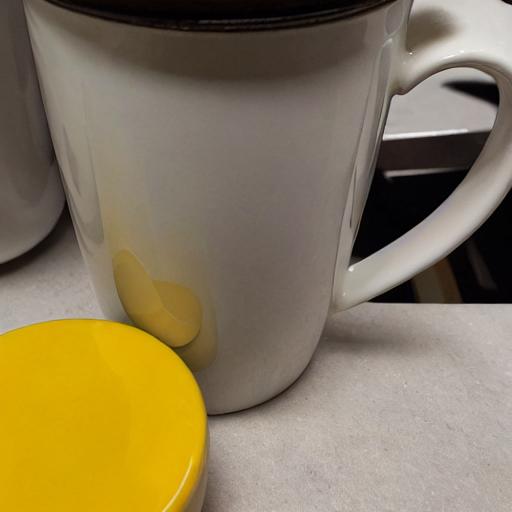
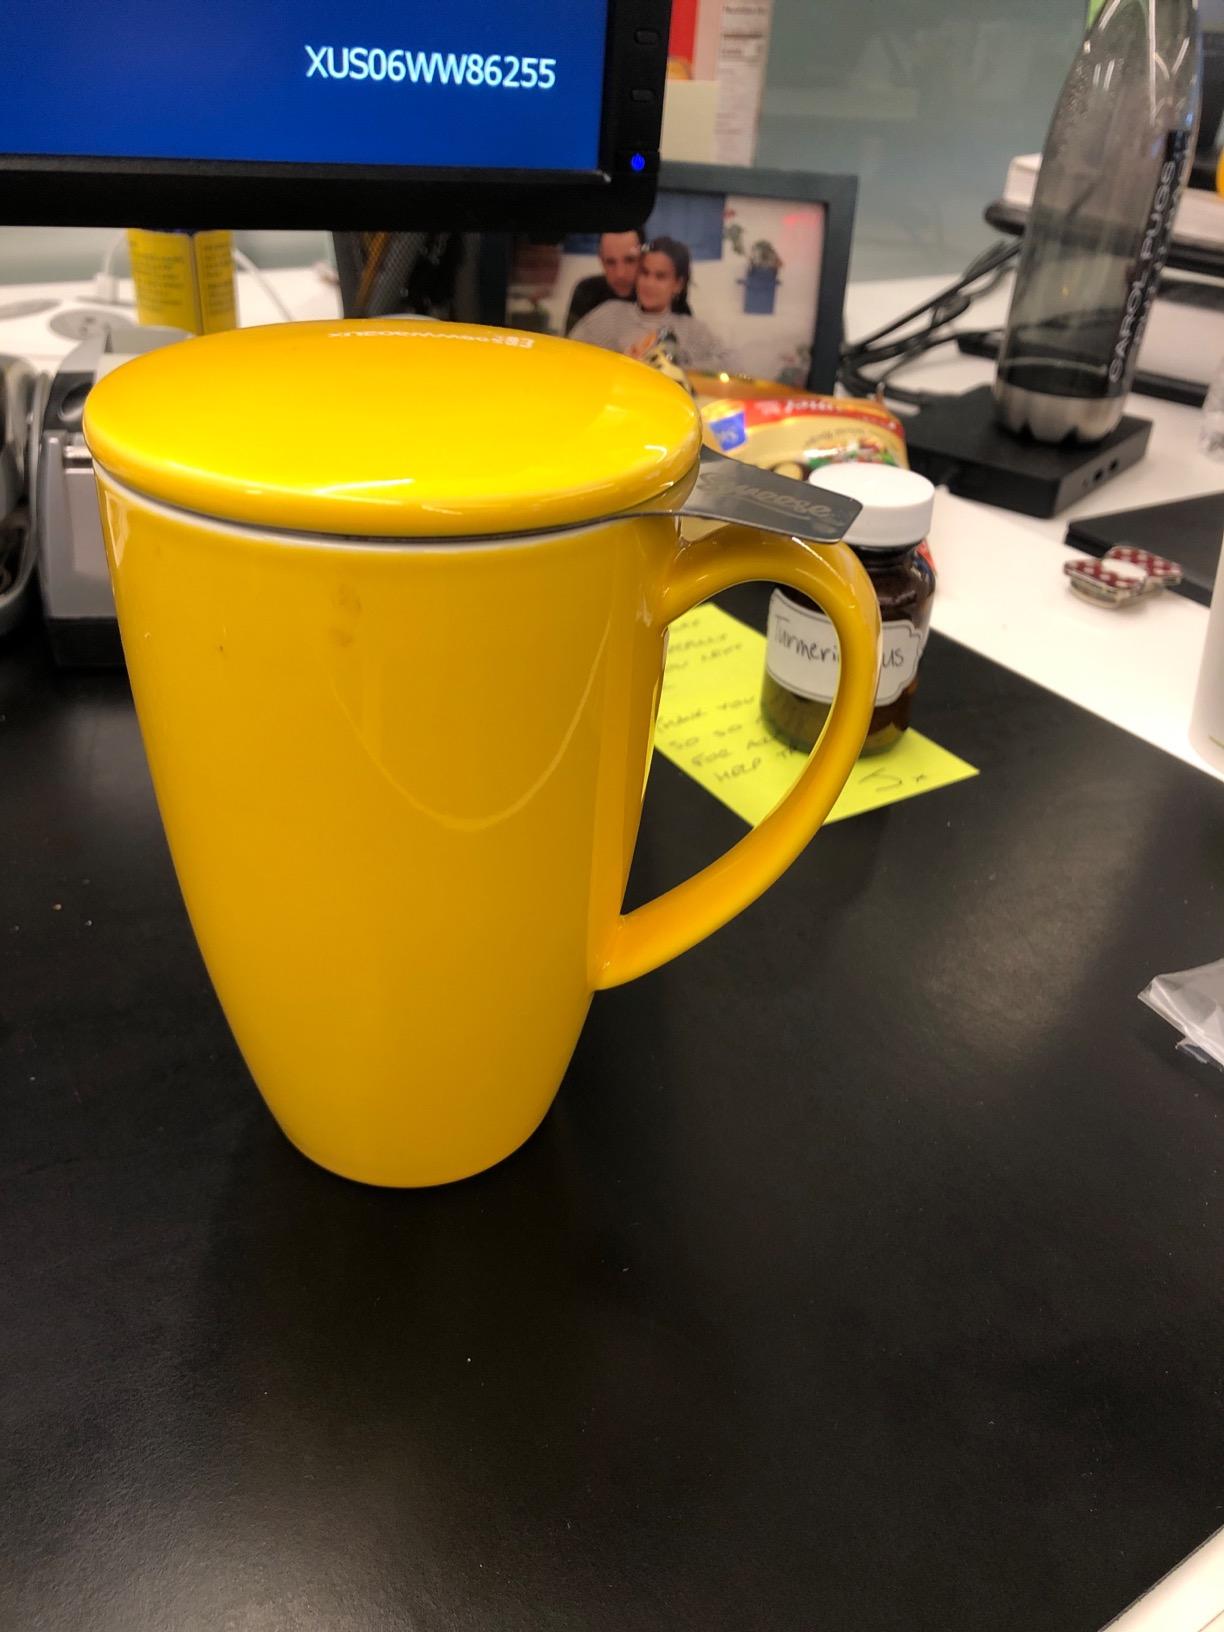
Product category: items_mug
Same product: no